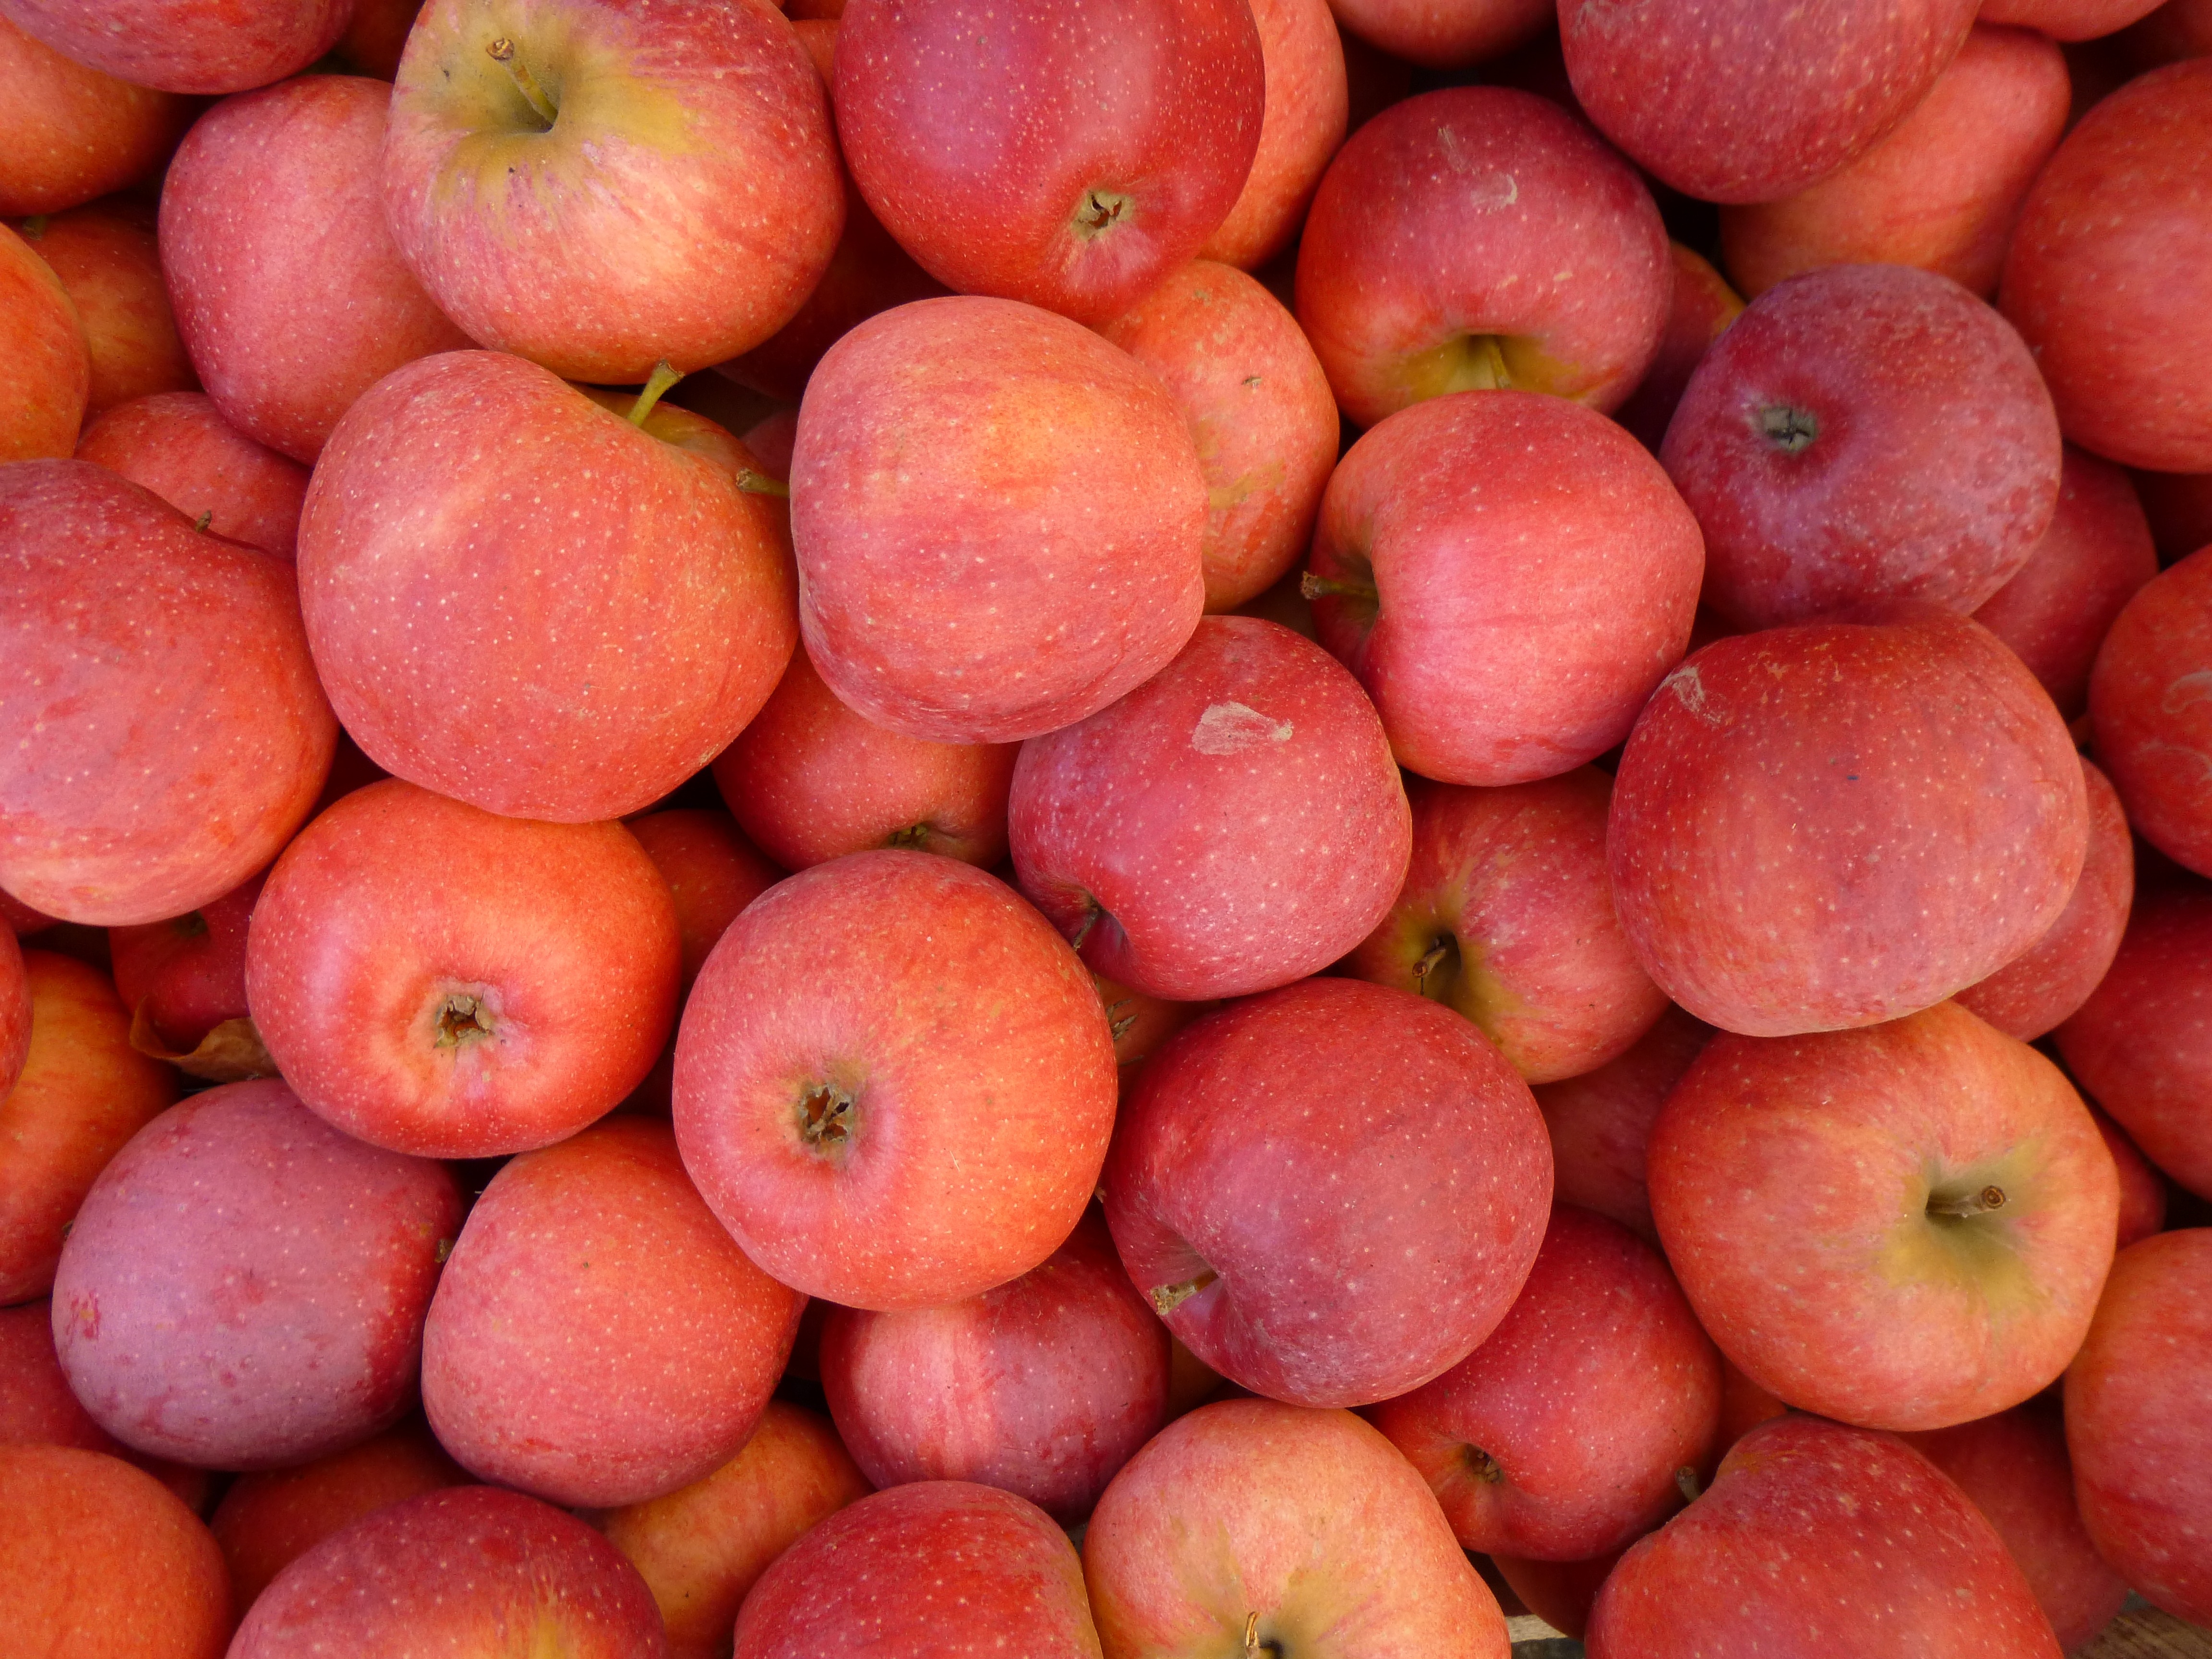
apple, plant, fruit, food, produce, still life, flowering plant, rose family, nectarine, land plant, rose order